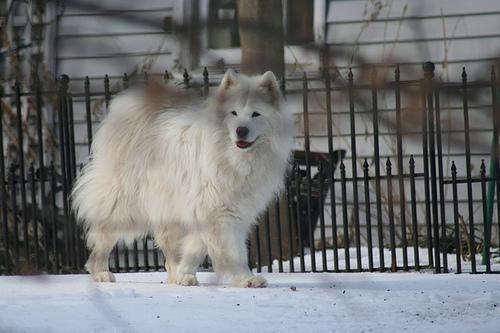
samoyed